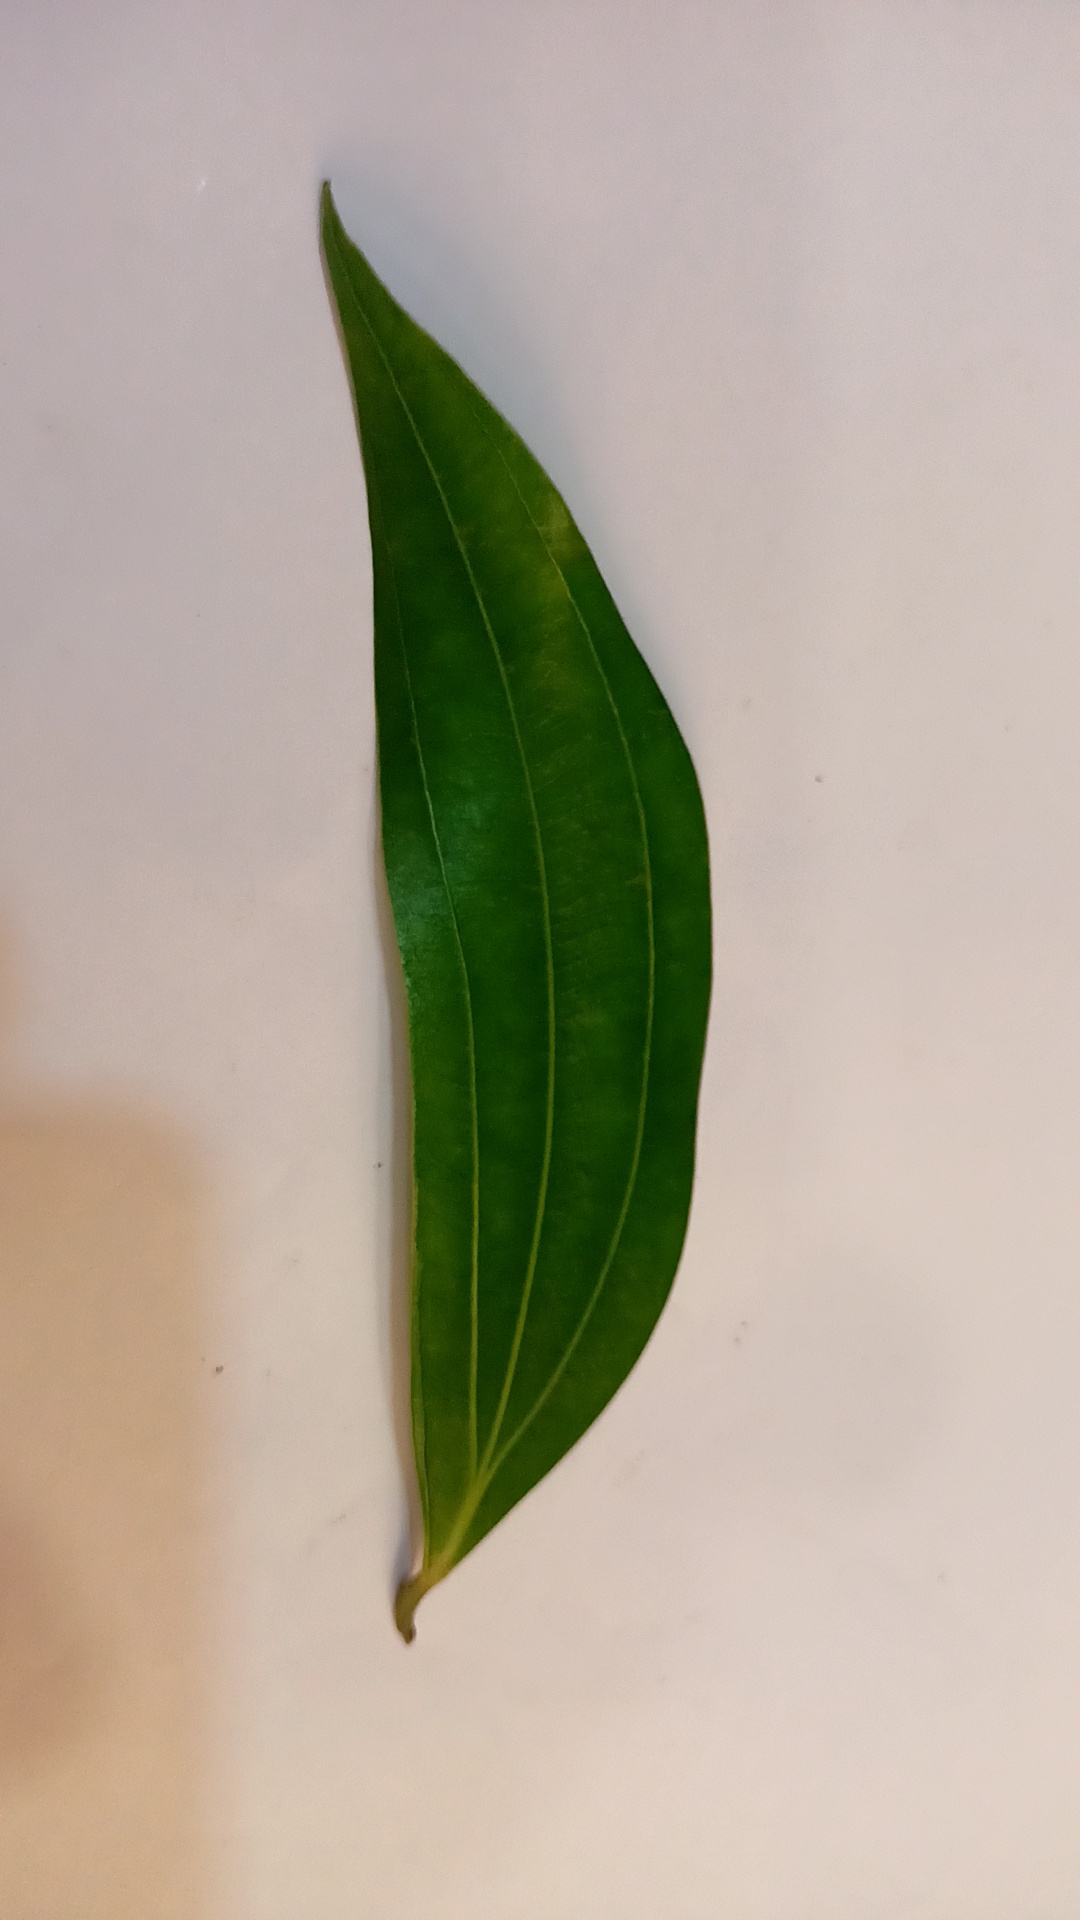
Label: Healthy